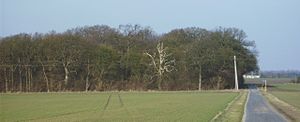
Præstens Urskov
Karlslunde set fra syd
Præstens urskov, Kaslund, Karlslund eller Kavslunde Præstegårdsskov er en lille fredet skov ved Døllefjelde på Lolland. Skoven ligger hen i uplejet tilstand, og der er nogen tvivl om grunden til den nuværende tilstand.